Spiral

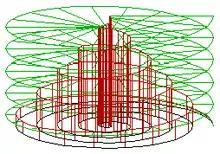
An Archimedean spiral (black), a helix (green), and a conical spiral (red)

A two-dimensional, or plane, spiral may be easily described using polar coordinates, where the radius formula_1 is a monotonic continuous function of angle formula_2: